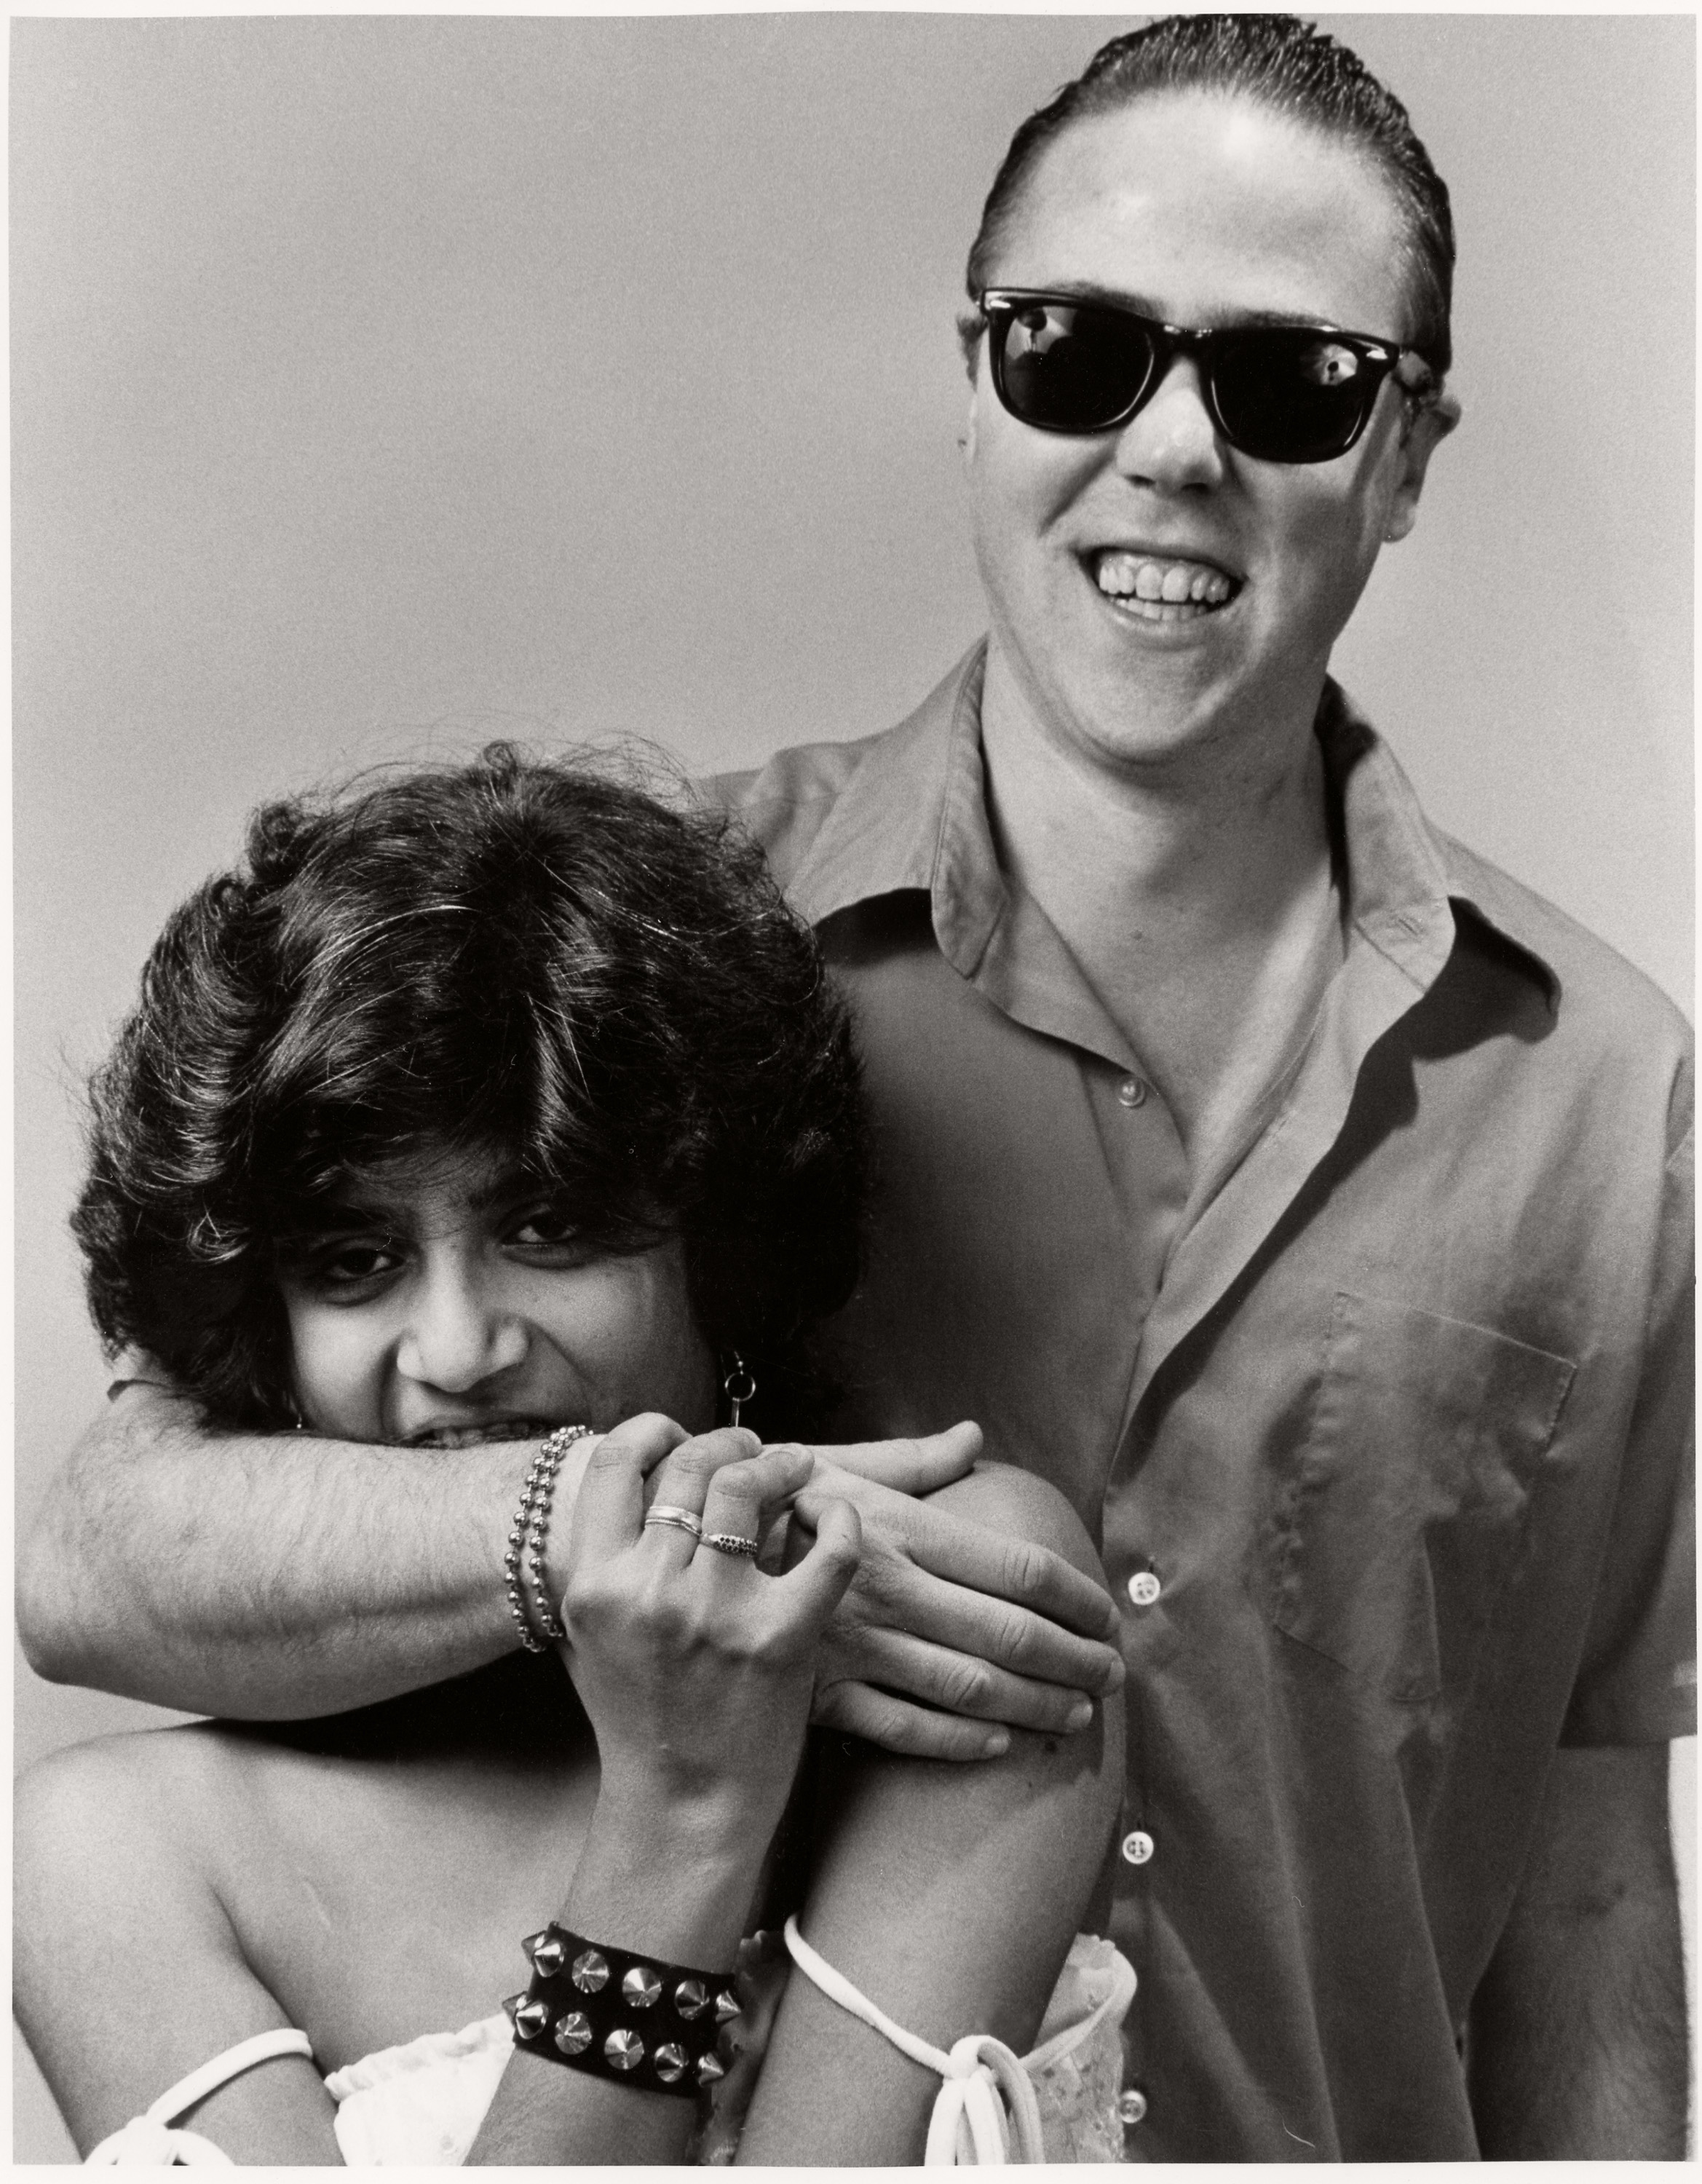
man, person, black and white, people, photography, male, portrait, monochrome, glasses, photograph, eyewear, photo shoot, monochrome photography, portrait photography, vision care